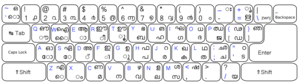
L’alphasyllabaire malayalam est un système d’écriture brahmique principalement utilisé pour écrire le malayalam, une langue dravidienne parlée par environ 35 millions de personnes notamment dans le sud de l’Inde, dans l’État du Kerala. Il est aussi utilisé pour écrire le sanskrit et le konkani conjointement avec d'autres systèmes d'écriture, ainsi que certaines langues peu parlées comme le betta kurumba et l'adiya. Comme beaucoup d'autres systèmes d'écriture indiens, c'est un abiguda. L'écriture s'effectue de gauche à droite et la première ligne est celle du haut tout comme dans l'alphabet latin.